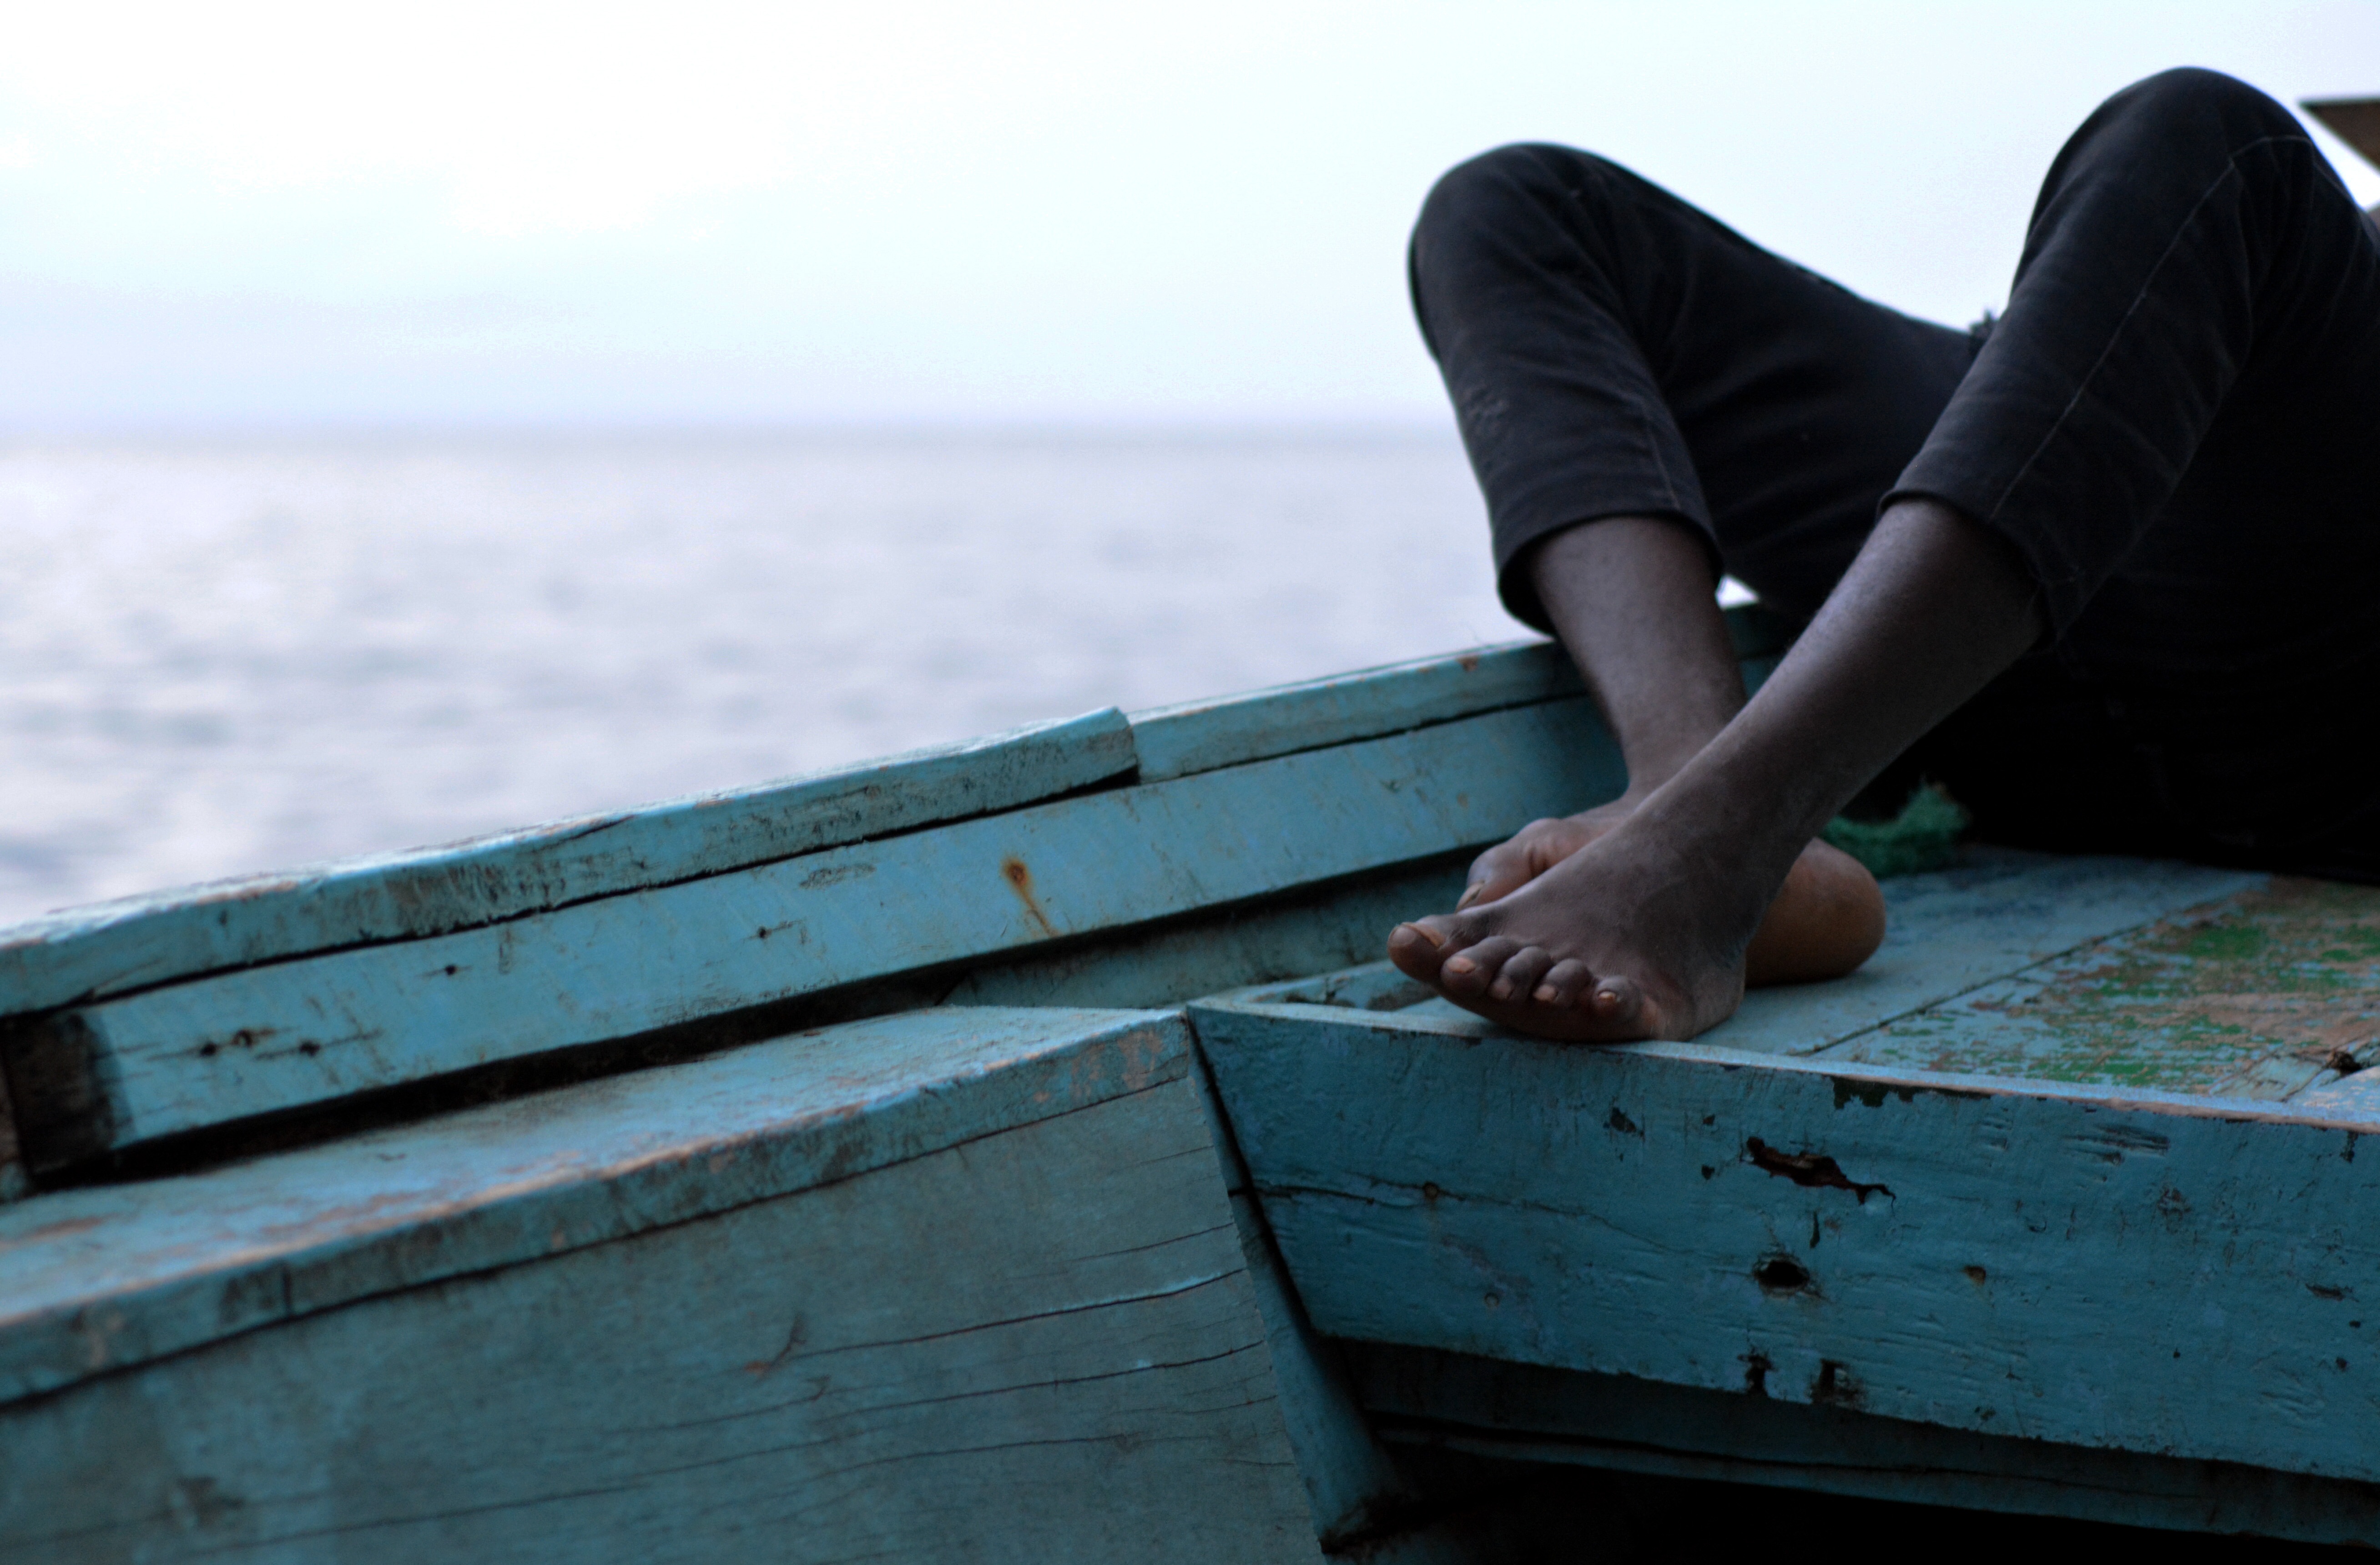
wood, boat, feet, leg, color, sitting, blue, human body, tanzania, human positions, physical fitness